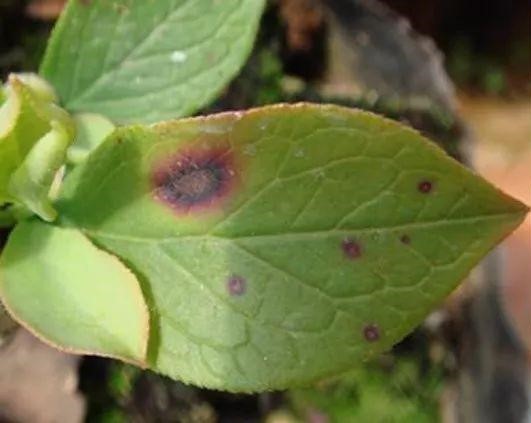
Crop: blueberry
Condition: rust